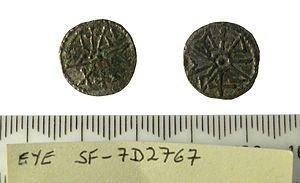
Beonna ou Beorna est un roi d'Est-Anglie de la deuxième moitié du VIIIᵉ siècle.